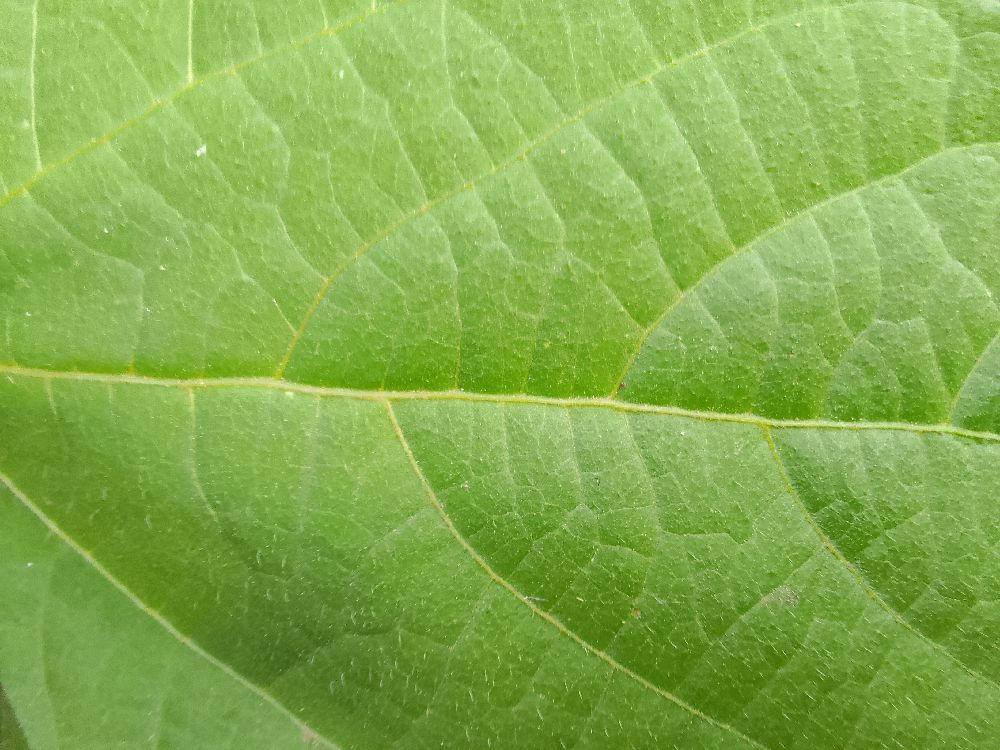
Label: healthy